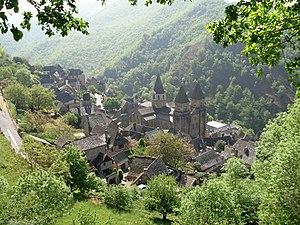
Vue générale de l'ensemble abbatial
Conques est une ancienne commune française située dans le département de l'Aveyron en Midi-Pyrénées, en région Occitanie, devenue, le 1ᵉʳ janvier 2016, une commune déléguée de la commune nouvelle de Conques-en-Rouergue.